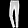
Label: Trouser